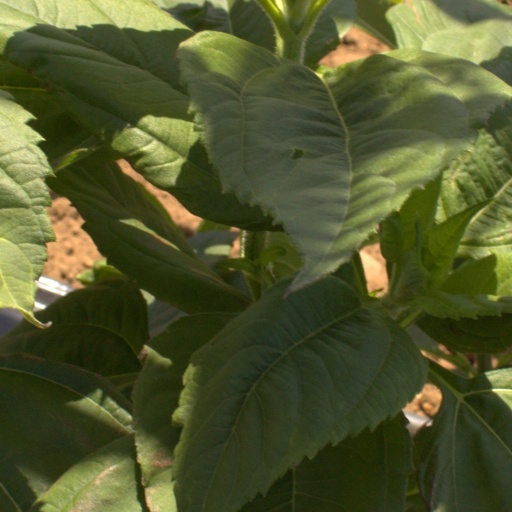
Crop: Jerusalem artichoke